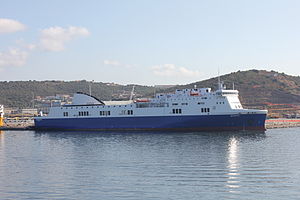
Norman Atlantic
Norman Atlantic i 2013, som Scintu
MS Norman Atlantic er en roll-on/roll-off passager færge, som er ejet af det italienske rederi Visemar di Navigazione. Færgen blev lejet af det græske rederi ANEK Lines fra December 2014. Tidlig om morgenen den 28. december 2014 opstod en brand ombord på færgen kort tid efter, at færgen havde forladt havnen i Igoumenitsa i Grækenland. Ildebranden har krævet mindst 11 menneskeliv og ca. 19 personer er fortsat savnede. Ifølge italienske myndigheder blev 477 reddet i live, 9 lig er reddet, to personer eller lig blev set, men kunne ikke reddes og forsvandt i Adriaterhavet. Pr. 8. januar 2015, dvs. 11 dage efter at ilden brød ud ombord, brænder skibet fortsat, og det forhindrer inspektion af de lavereliggende dæk.